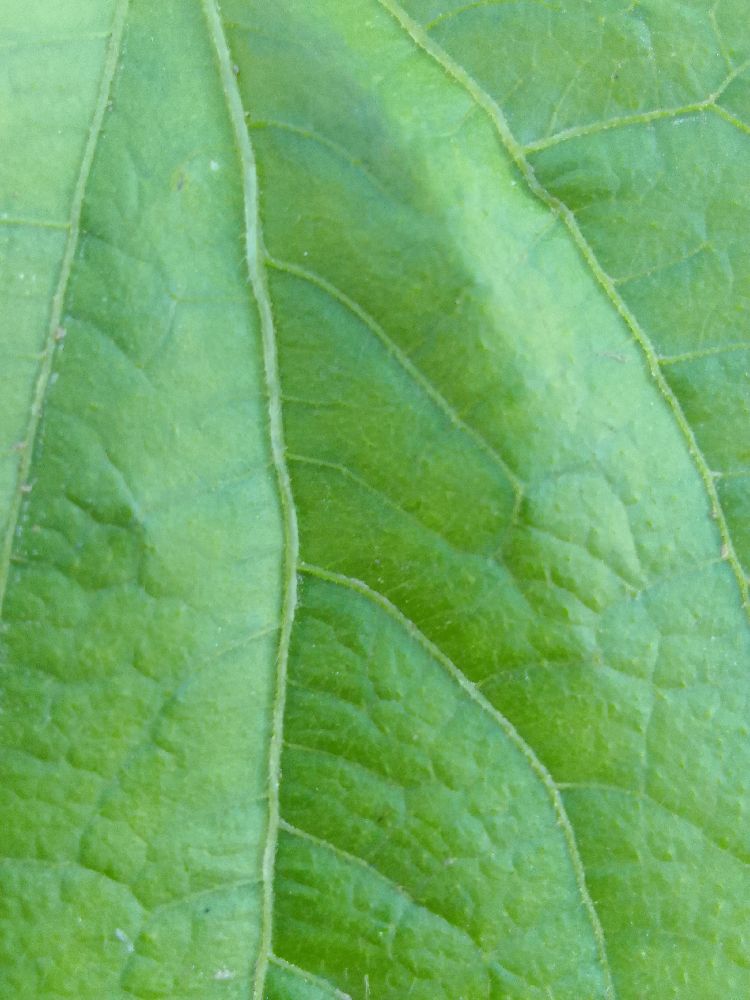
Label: healthy